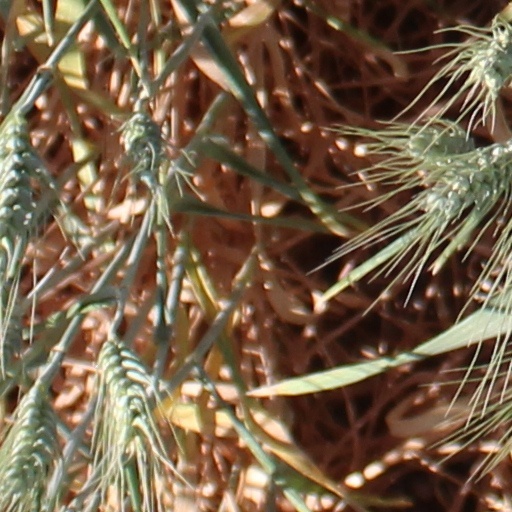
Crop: wheat